Jarman–Bell principle

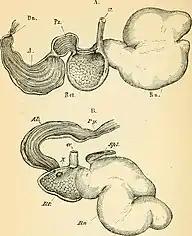

In order, the stomach plans represent the general level of efficiency when digesting plant-based food; ruminants are better compared to pseudoruminants and monogastrics. The development of the rumen not only allows a site for fermentation but also decrease the food digestion (increase retention time). However, a body mass ranging from 600 to 1200 kg is enough to cause sufficient digestion regardless of stomach plan.